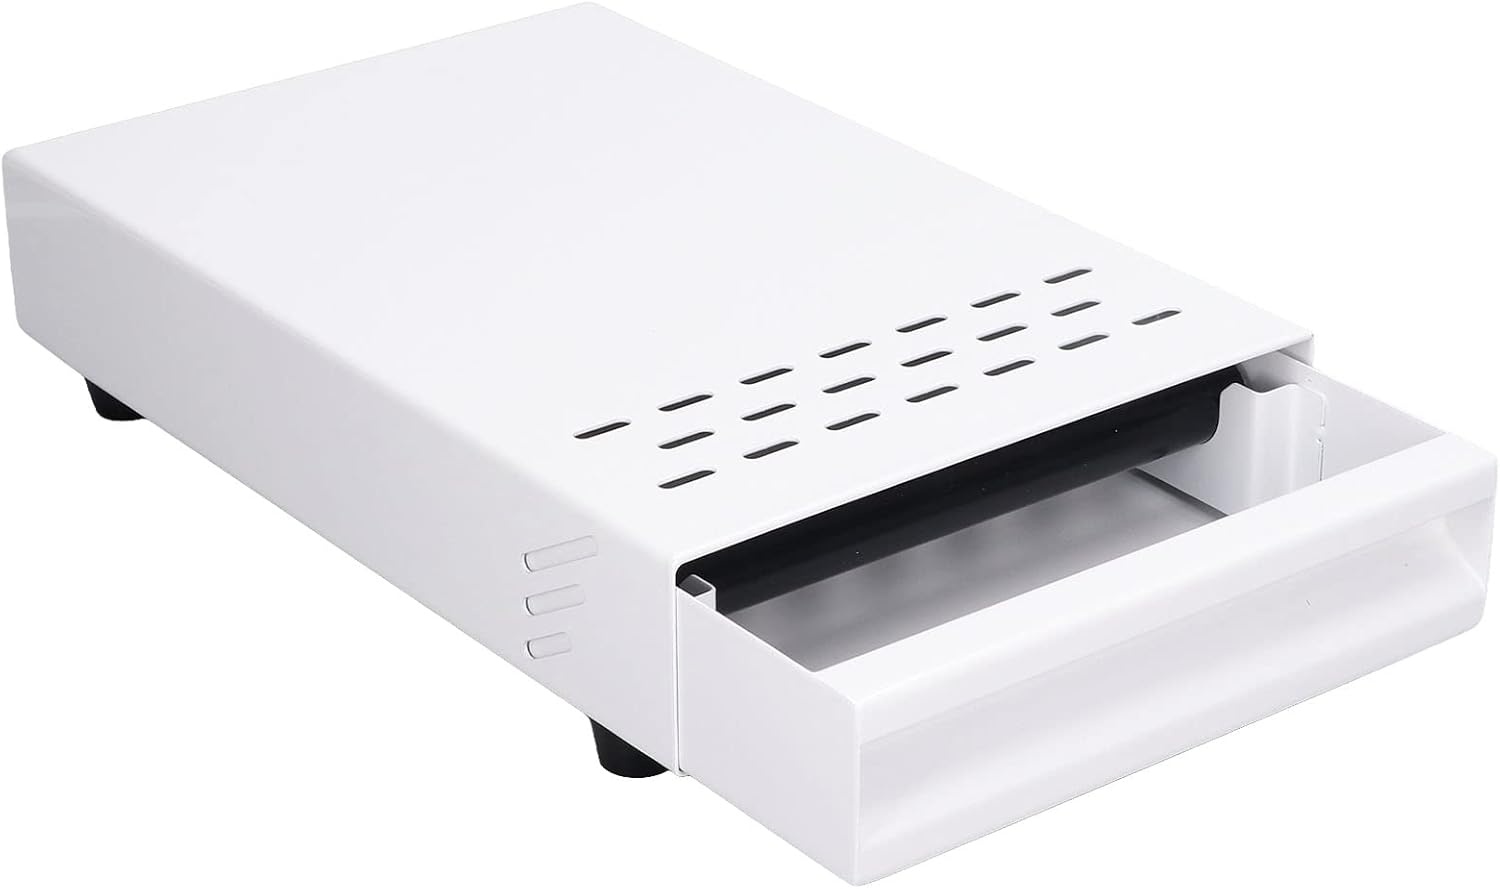
Coffee Knock Box Drawer, Stainless Steel Espresso Knock Box with Six Non Slip Feet, Removable Rubber Lever, Coffee Ground Container, for Household Shop (White)
About this item STAINLESS STEEL MATERIAL: The housing is made of 0.06 inch thick stainless steel plate, easy to clean. Widely used in cafes, home kitchens, offices, etc. DRAWER TYPE: Detachable drawer type, easy to pull out, convenient for pouring coffee grounds and cleaning dead corners and dirt, the left and right side and top cooling holes are designed for easy heat dissipation. EXCELLENT LOAD BEARING CAPACITY: Can be placed under the grinder and most types of coffee machines, saving desktop space, please match according to the size of the coffee machine you need. NON SLIP FEET: There are six non slip feet on the bottom to prevent the coffee knock box from moving during use, reducing the noise when knocking. REMOVABLE RUBBER LEVER: Knock stick uses stainless steel and wrapped with rubber, good cushioning properties and will not dent or scratch your handle. Rubber rings prevent the rod from shifting during use and also reduces noise.
Brand: CafeCove
Category: Home & Garden > Kitchen & Dining > Kitchen Appliance Accessories > Coffee Maker & Espresso Machine Accessories > Coffee Grinder Accessories